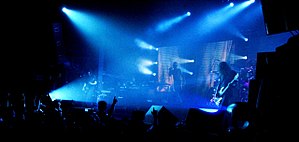
Tool
Tool optræder live i 2006. synlig fra venstre til højre side: Adam Jones, Maynard James Keenan og Justin Chancellor.
Tool er et amerikansk progressivt metal-band, der blev dannet i 1990 i Los Angeles, Californien. Til dato består bandet af trommeslager Danny Carey, bassist Justin Chancellor, guitarist Adam Jones og vokalist Maynard James Keenan. Tool har gennem deres karriere vundet tre Grammies, været hovednavn på flere verdensturnéer og produceret albums med høje placeringer på de internationale musikhitlister. Bandet brød igennem med deres heavy metal-lyd på deres første album, og nåede senere toppen af den alternative metal-bevægelse med udgivelsen af deres andet album, Ænima i 1996. Deres bestræbelser på at forene eksperimenterende musik, billedkunst samt budskaber om personlig udvikling, fortsatte på albummet Lateralus fra 2001, og derefter på deres seneste album 10,000 Days fra 2006, med yderligere kritikerros og succes verden over til følge.